2-6-6-2

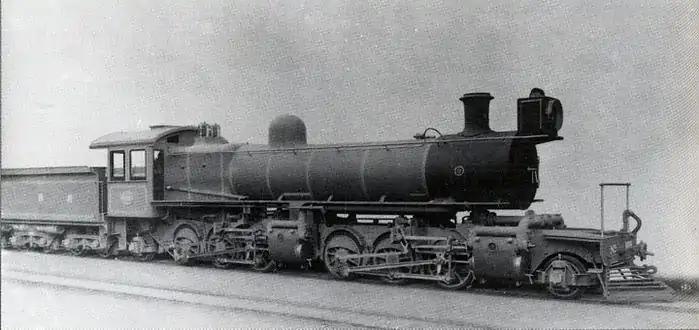
SAR Class ME

Uintah Railway engines 50 and 51, having track gauge of 36 inches, were built by Baldwin in 1926 and 1928 respectively. These engines were simple articulated locomotives rather than compound Mallet locomotives, and they were 2-6-6-2T tank engines carrying coal behind the cab and water on side tanks. They were sold to the Sumpter Valley Railway in 1940 and then to the International Railways of Central America in 1947 and operated in Guatemala.